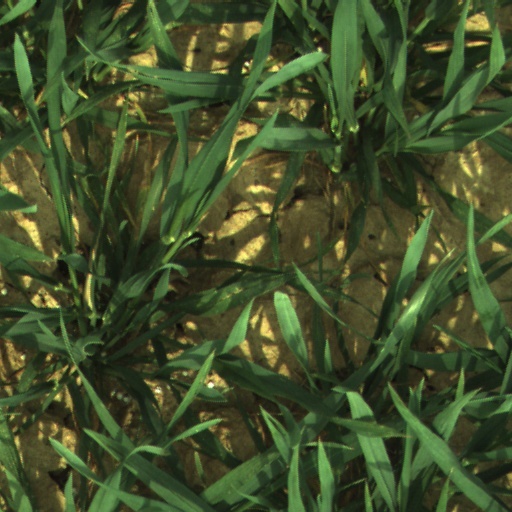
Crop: wheat